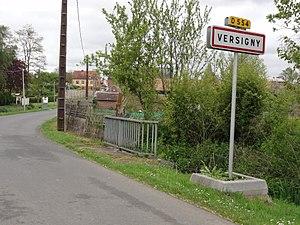
Versigny est une commune française située dans le département de l'Aisne, en région Hauts-de-France.